Synod of Milan

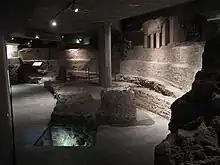
Ruins of the Basilica Maior where was held the 355 synod

Lucifer of Cagliari was deputed by Pope Liberius, with the priest Pancratius and the deacon Hilary, to request the Emperor Constantius to convene a council, to deal with the accusations directed against St. Athanasius and his previous condemnation. This council was convened at Milan in the newly erected Basilica Nova (or Basilica Maior or St. Tecla). The council however did not follow the hopes of the Pope due to the overwhelming number of Arians bishops and the initial forced absence of the champion of the Nicaean faith, Eusebius of Vercelli. Lucifer there defended the Bishop of Alexandria (Athanasius) with much passion and in very violent language, thus furnishing the adversaries of the great Alexandrian with a pretext for resentment and further violence, and causing a new condemnation of Athanasius. The bishop of Milan Dionysius initially seemed ready to follow the Arians in condemning Athanasius, accused not of heresy but of lese-majesty against the Emperor.